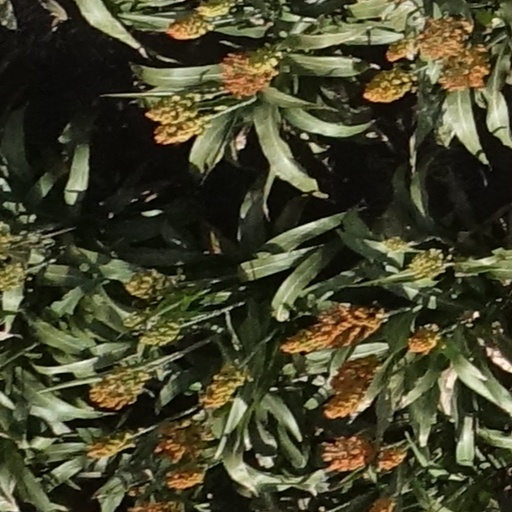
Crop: sorghum